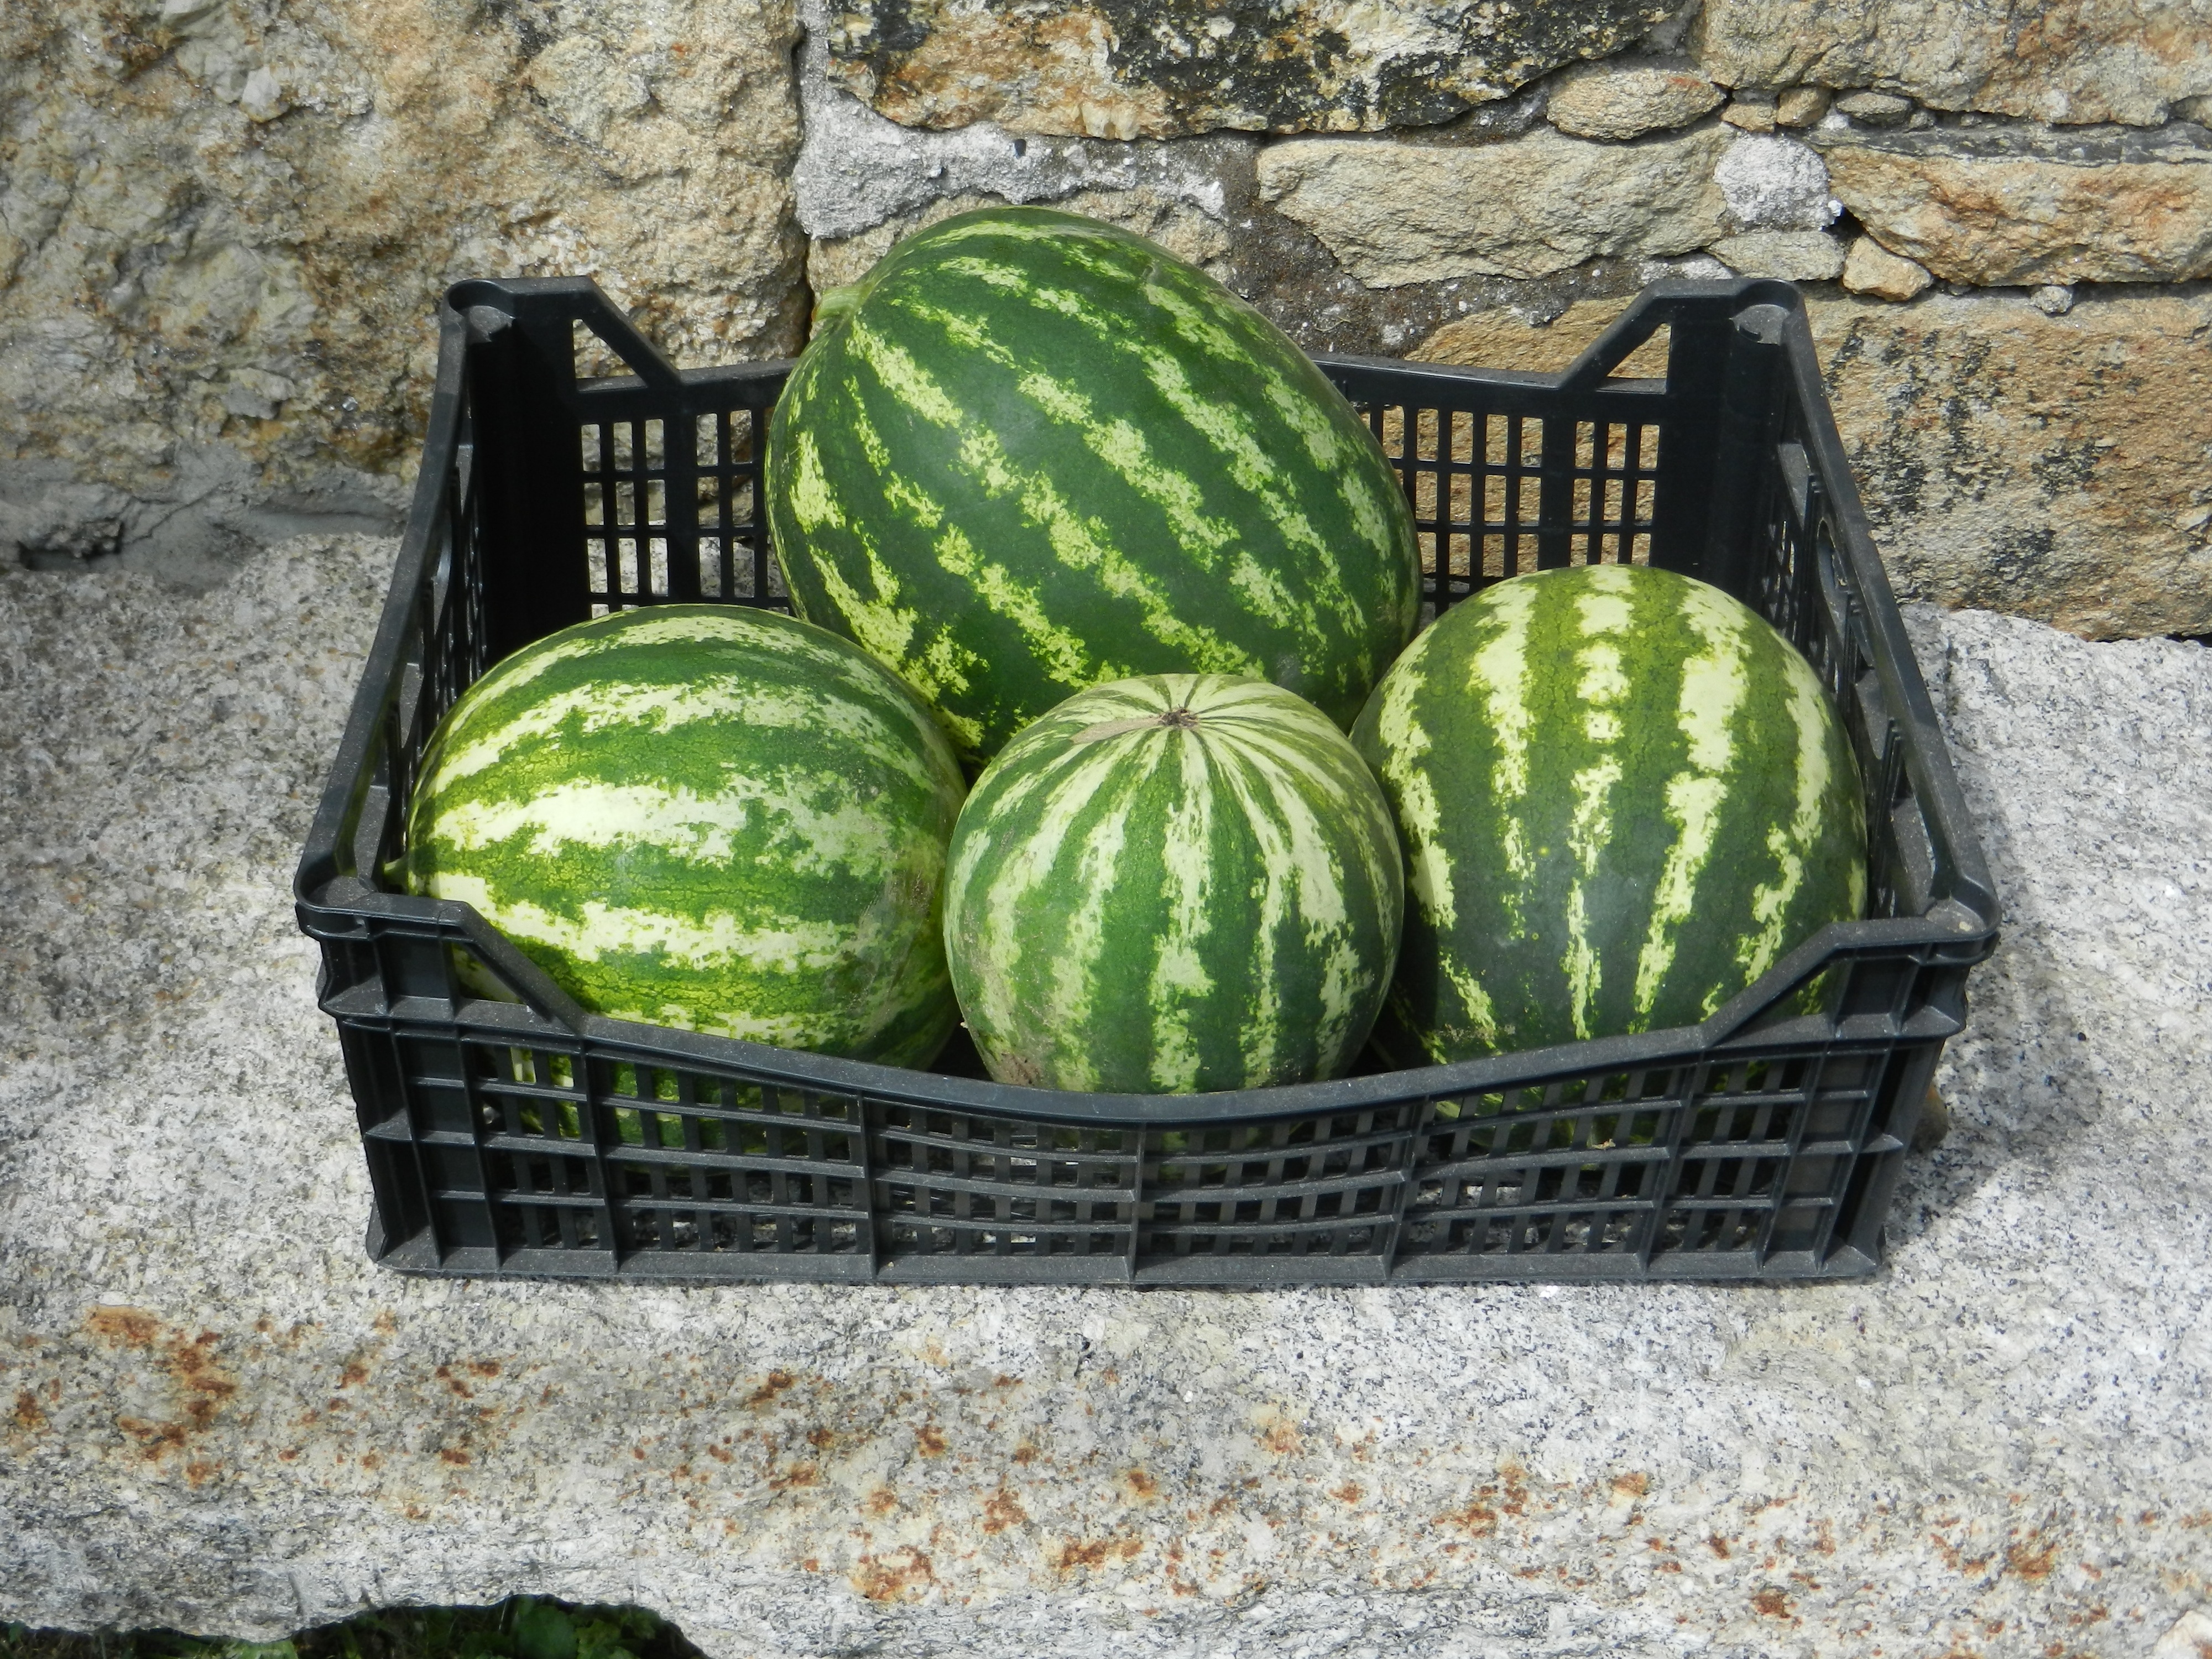
plant, fruit, flower, food, green, produce, vegetable, basket, watermelon, gourd, carving, watermelons, melon, cucurbita, flowering plant, land plant, citrullus, cucumber gourd and melon family